Michael Frolík

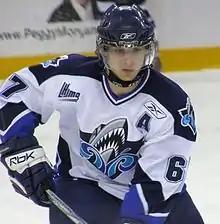
Frolík with the Rimouski Océanic in February 2008.

As a youth, Frolík played in the 2002 Quebec International Pee-Wee Hockey Tournament with a team from Chomutov.